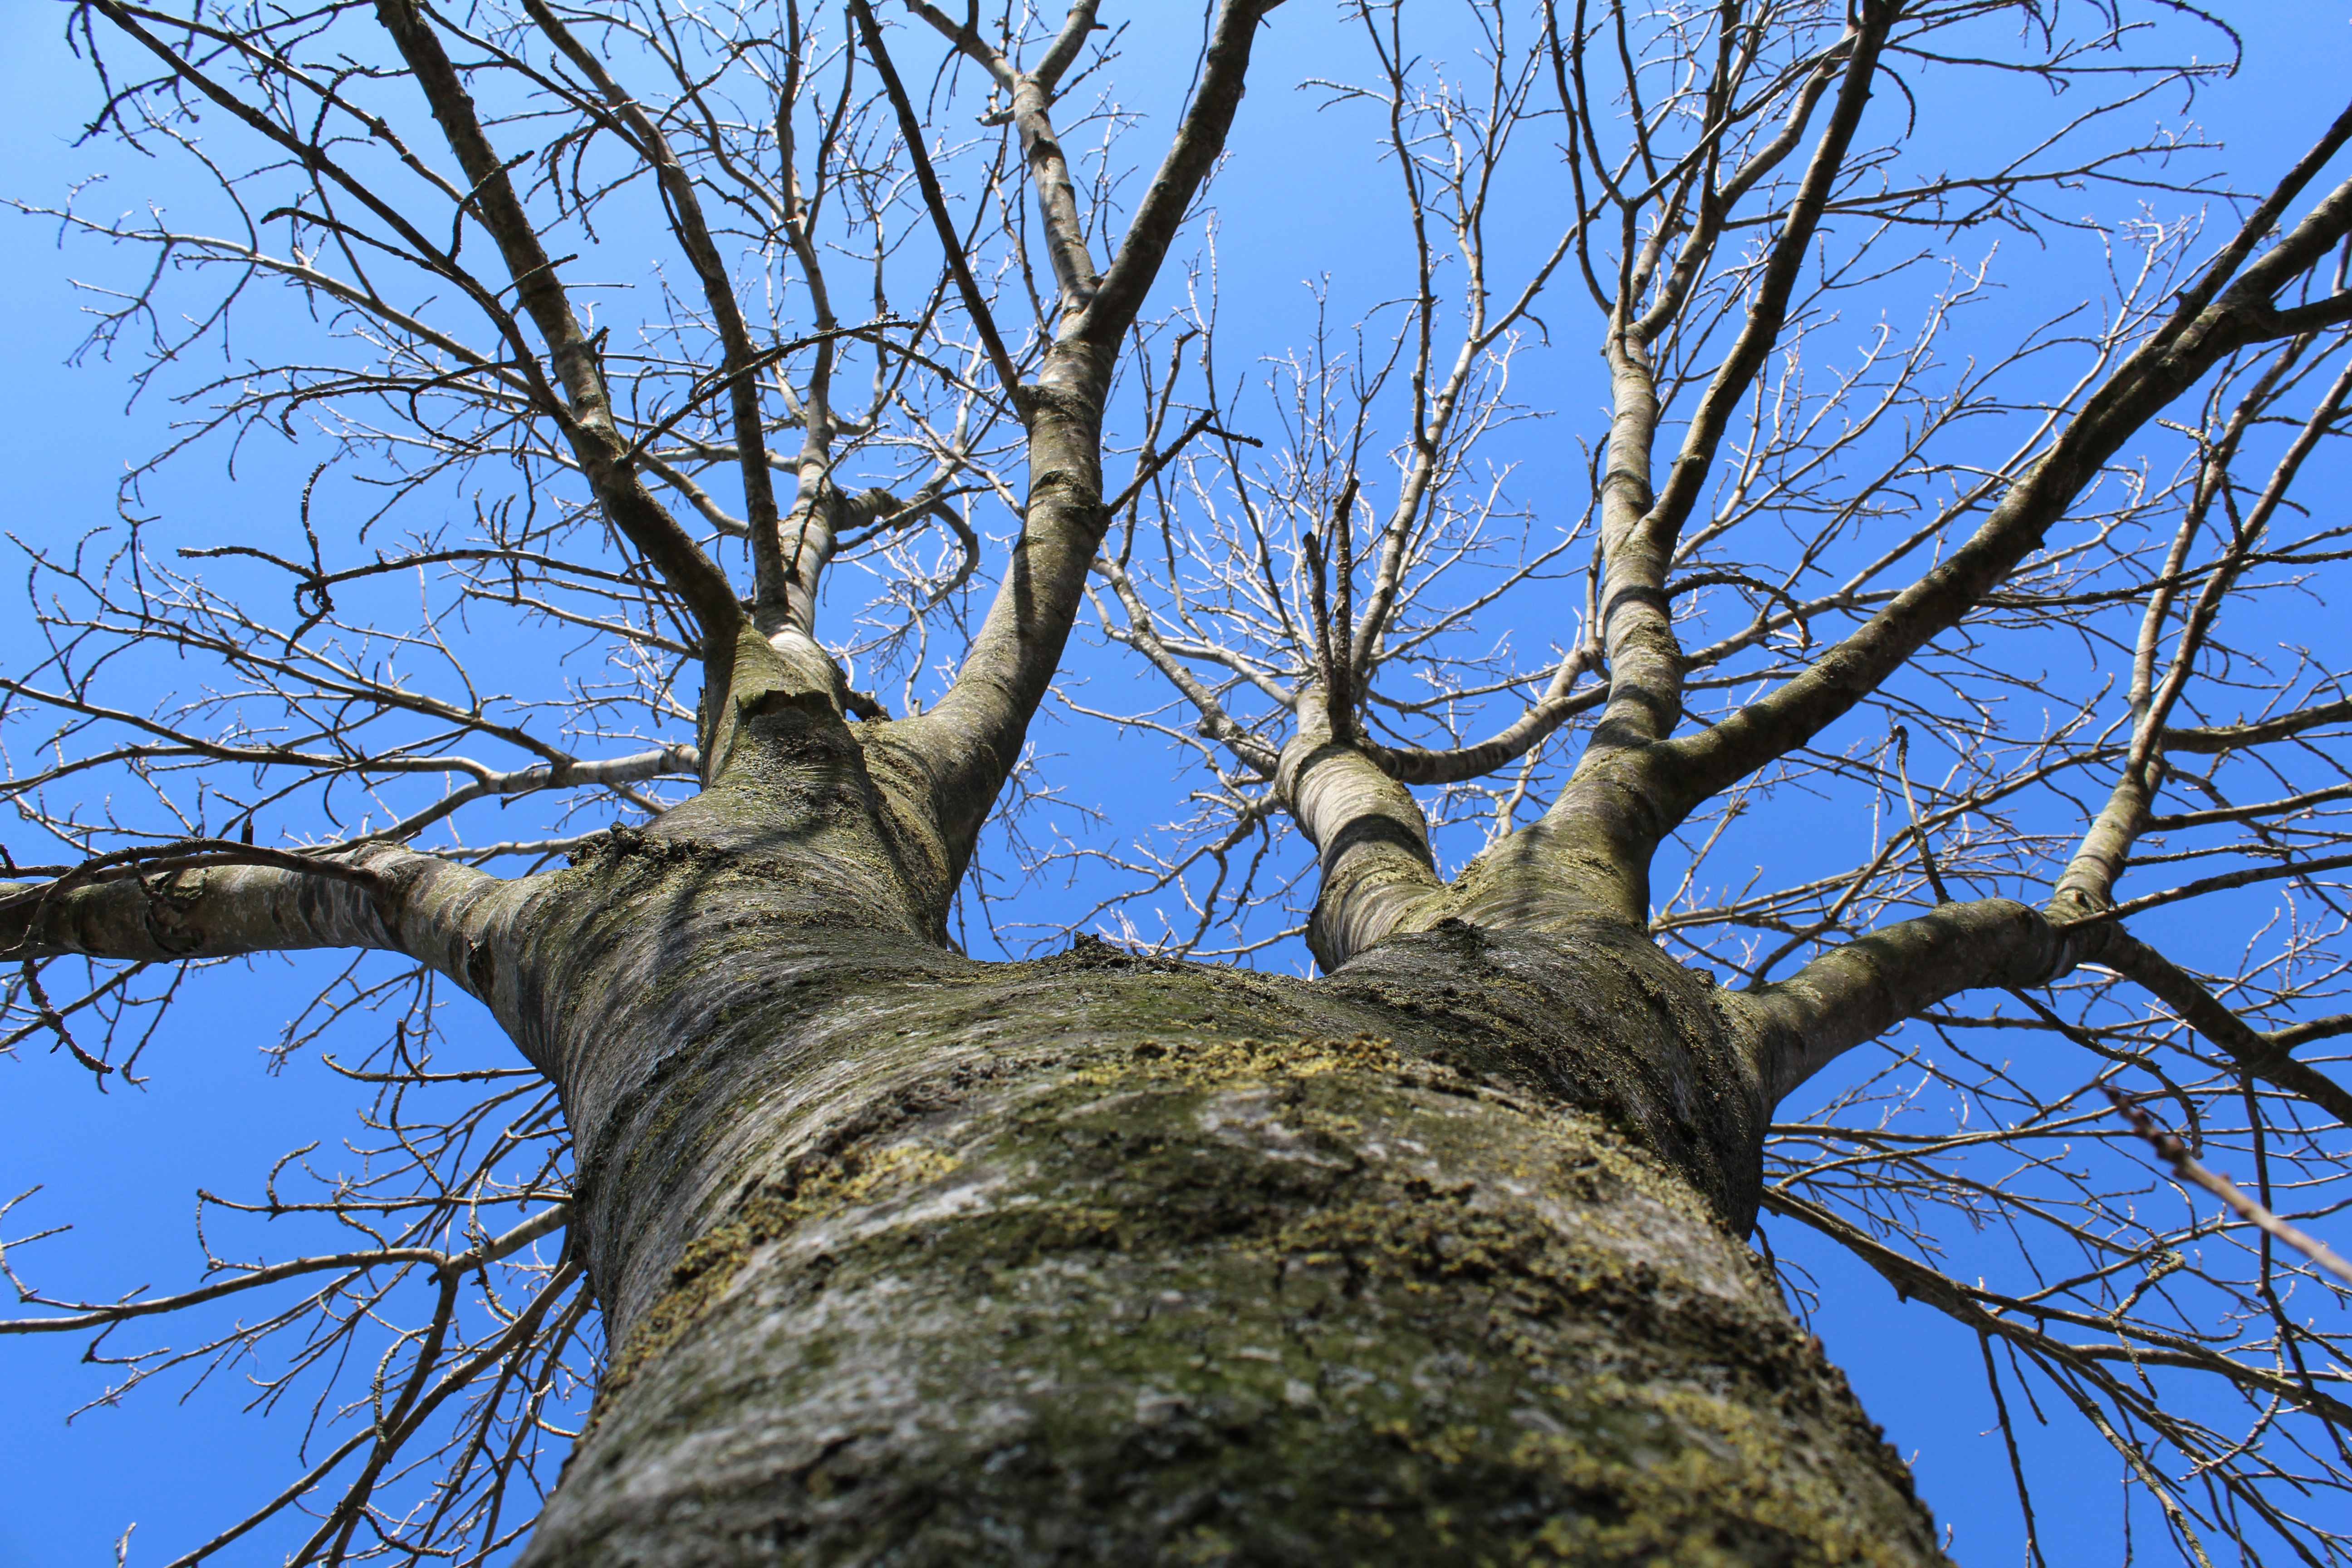
landscape, tree, nature, branch, cold, winter, plant, sky, leaf, flower, frost, trunk, autumn, blue, season, seasonal, december, woody plant